Lower Swedish Cabin

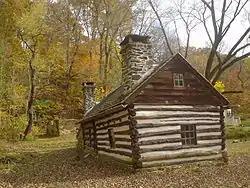
Lower Swedish Cabin, November 2009

The Lower Swedish Cabin is a historic Swedish-style log cabin which is located on Creek Road in the Drexel Hill section of Upper Darby, Pennsylvania, along Darby Creek. The cabin may be one of the oldest log cabins in the United States and is one of the last cabins built by the Swedish settlers that remains intact.